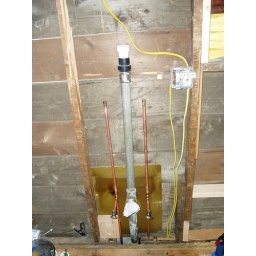
Hot and cold water in wall